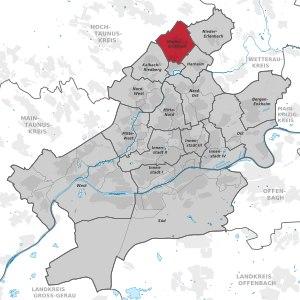
Francfort-Nieder-Eschbach est un quartier de Francfort-sur-le-Main.